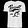
Label: T - shirt / top